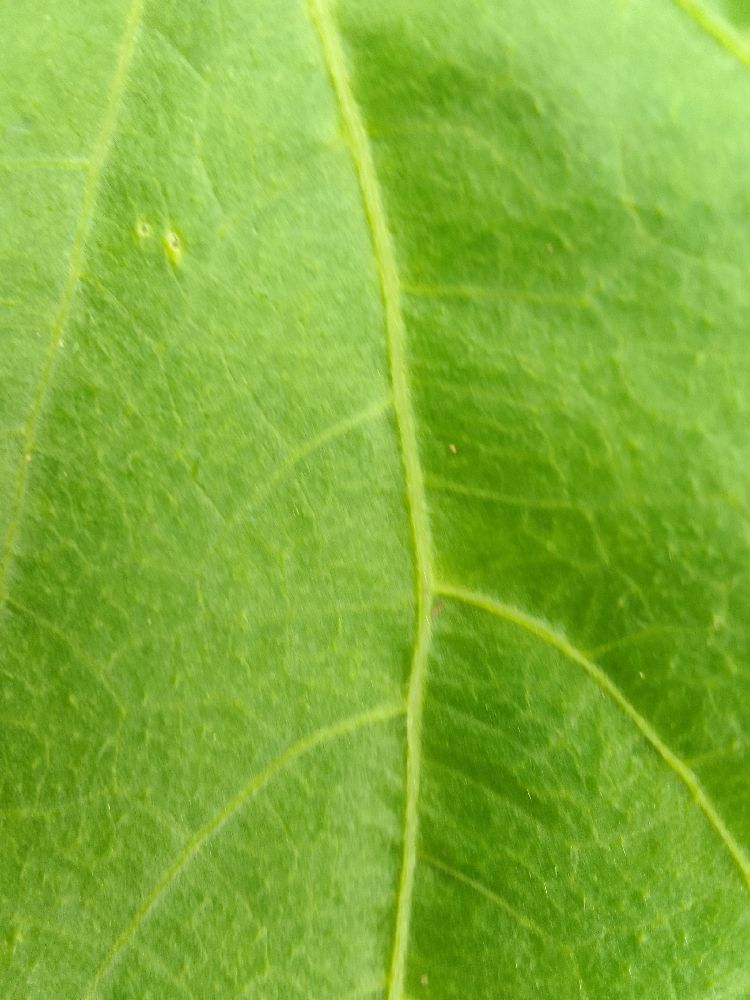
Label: healthy